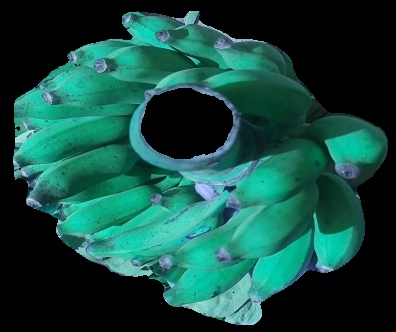
Variety: elakki-bale
Grade: grade3